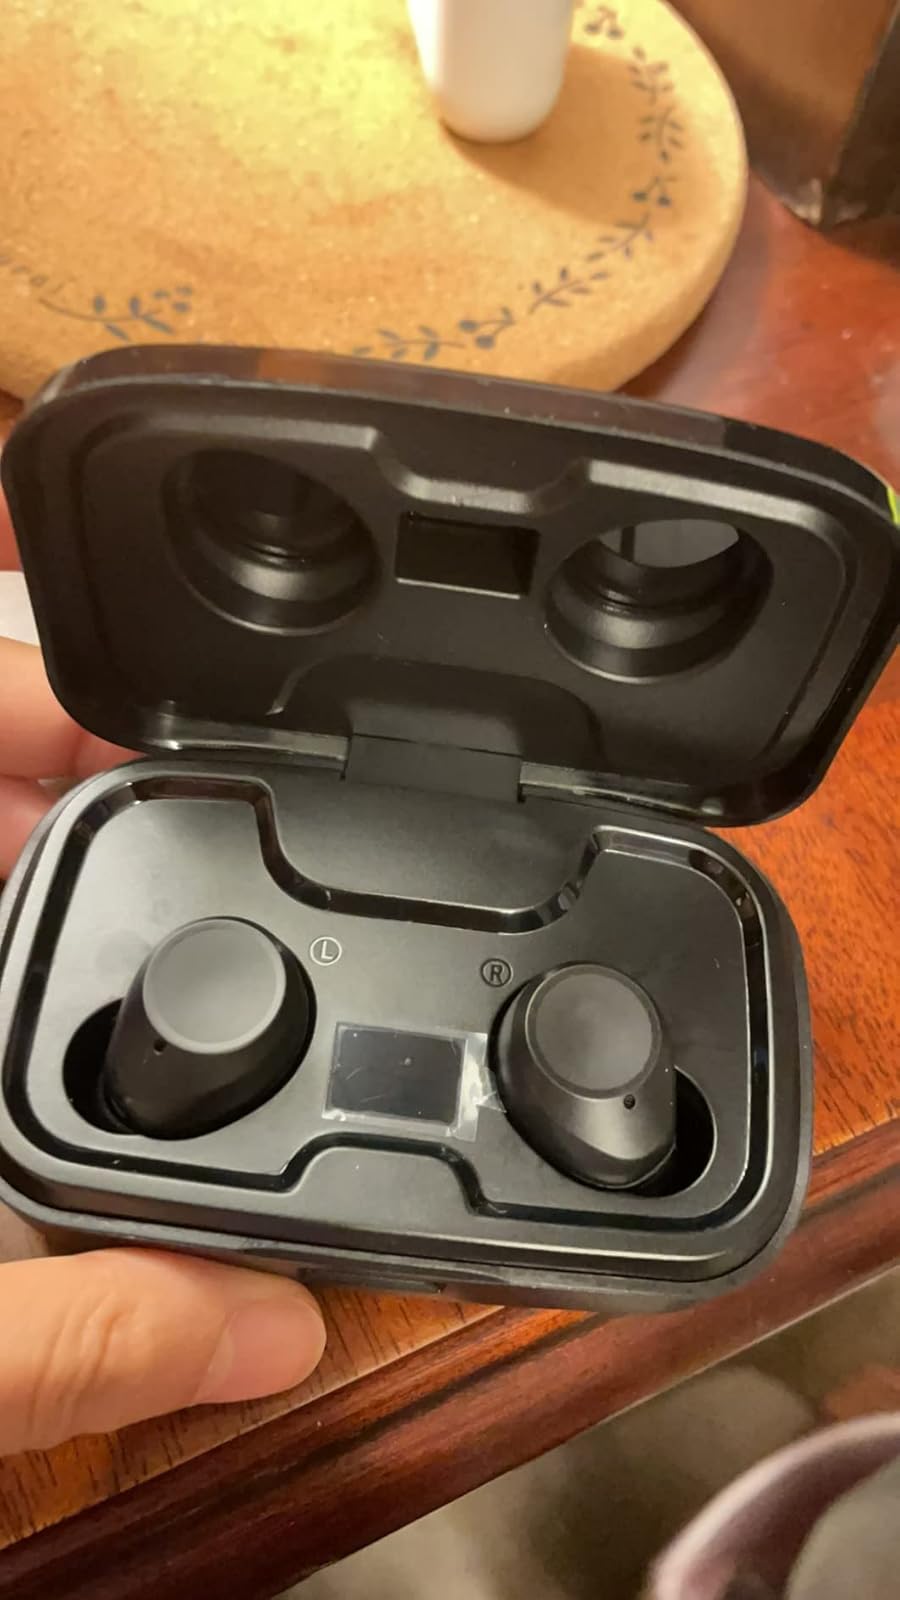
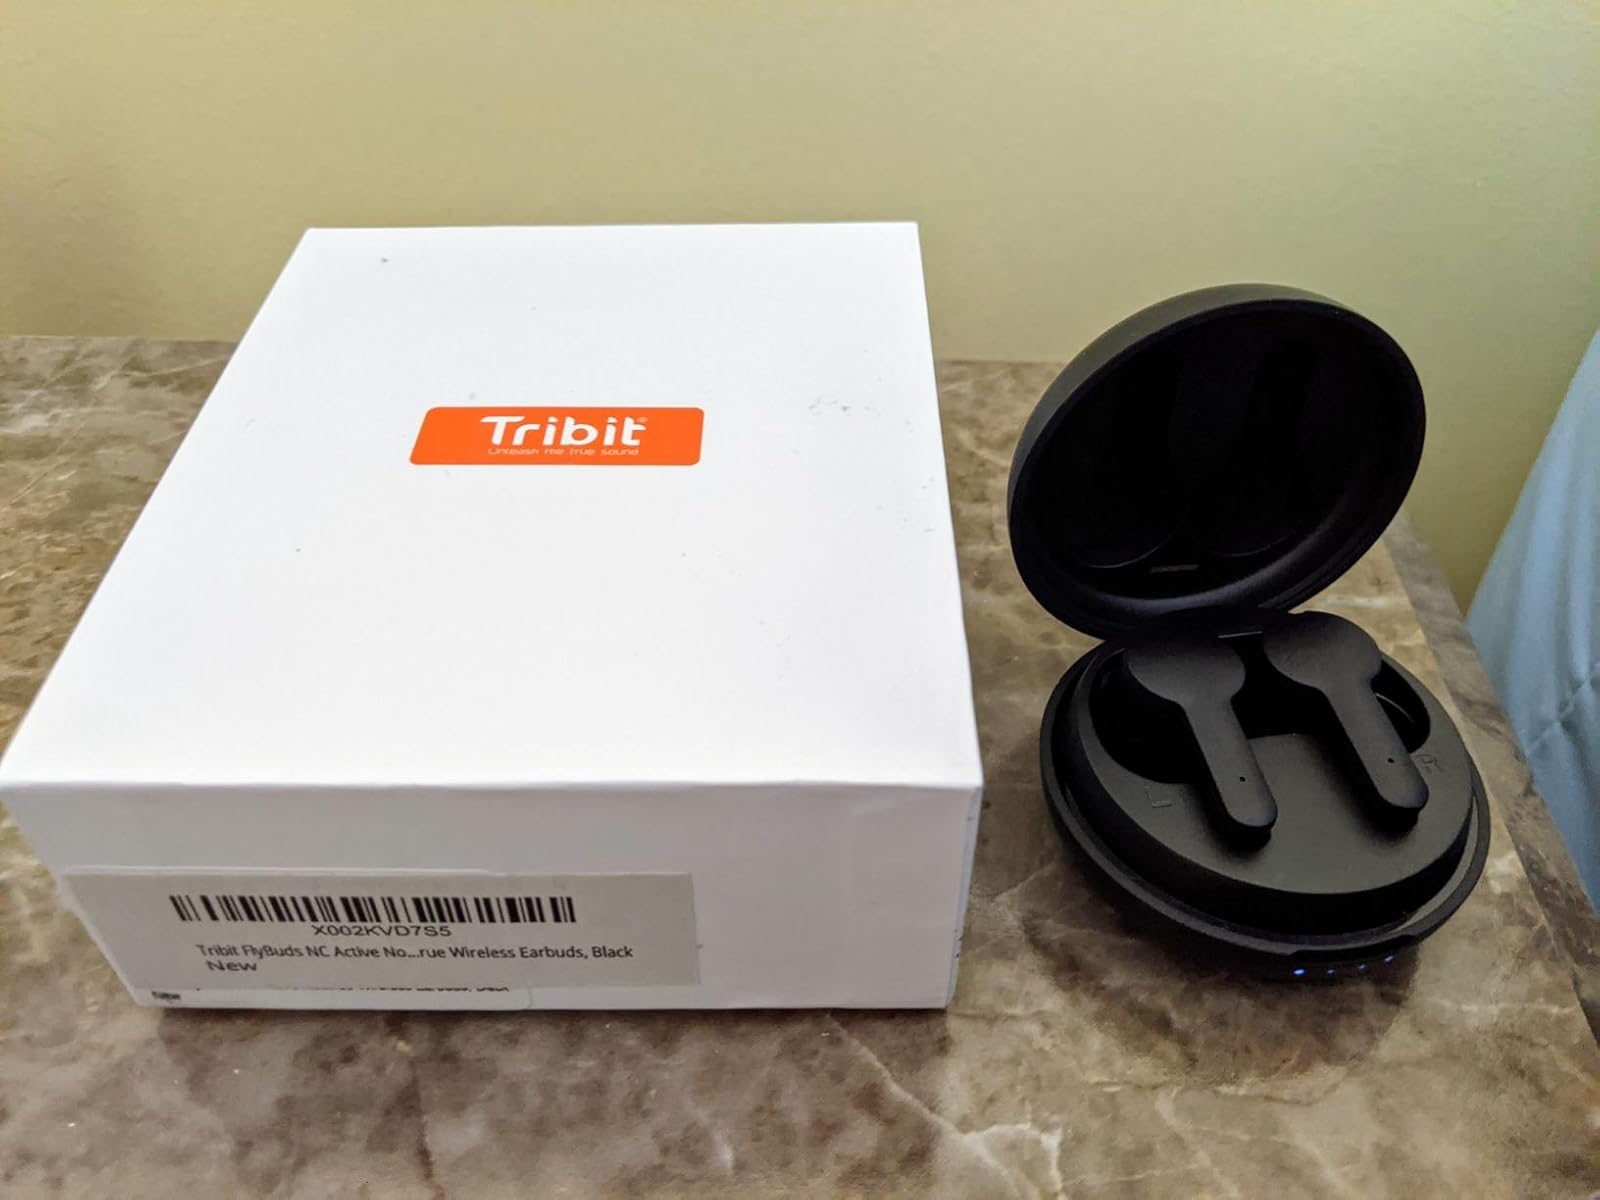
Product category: earbuds
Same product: no